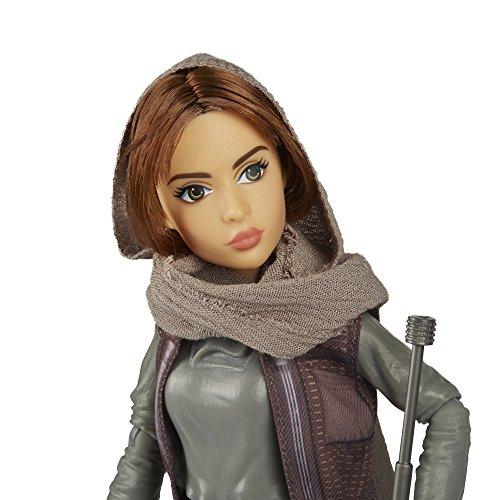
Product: Star Wars Forces of Destiny Jyn Erso Adventure Figure
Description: Highly poseable 11-inch Jyn Erso adventure figure.
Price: $9.89
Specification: ProductDimensions:2.5x6.5x12.8inches|ItemWeight:8.8ounces|ShippingWeight:12.8ounces(Viewshippingratesandpolicies)|DomesticShipping:ItemcanbeshippedwithinU.S.|InternationalShipping:ThisitemcanbeshippedtoselectcountriesoutsideoftheU.S.LearnMore|ASIN:B01NAXIBAC|Itemmodelnumber:C1624|Manufacturerrecommendedage:4yearsandup